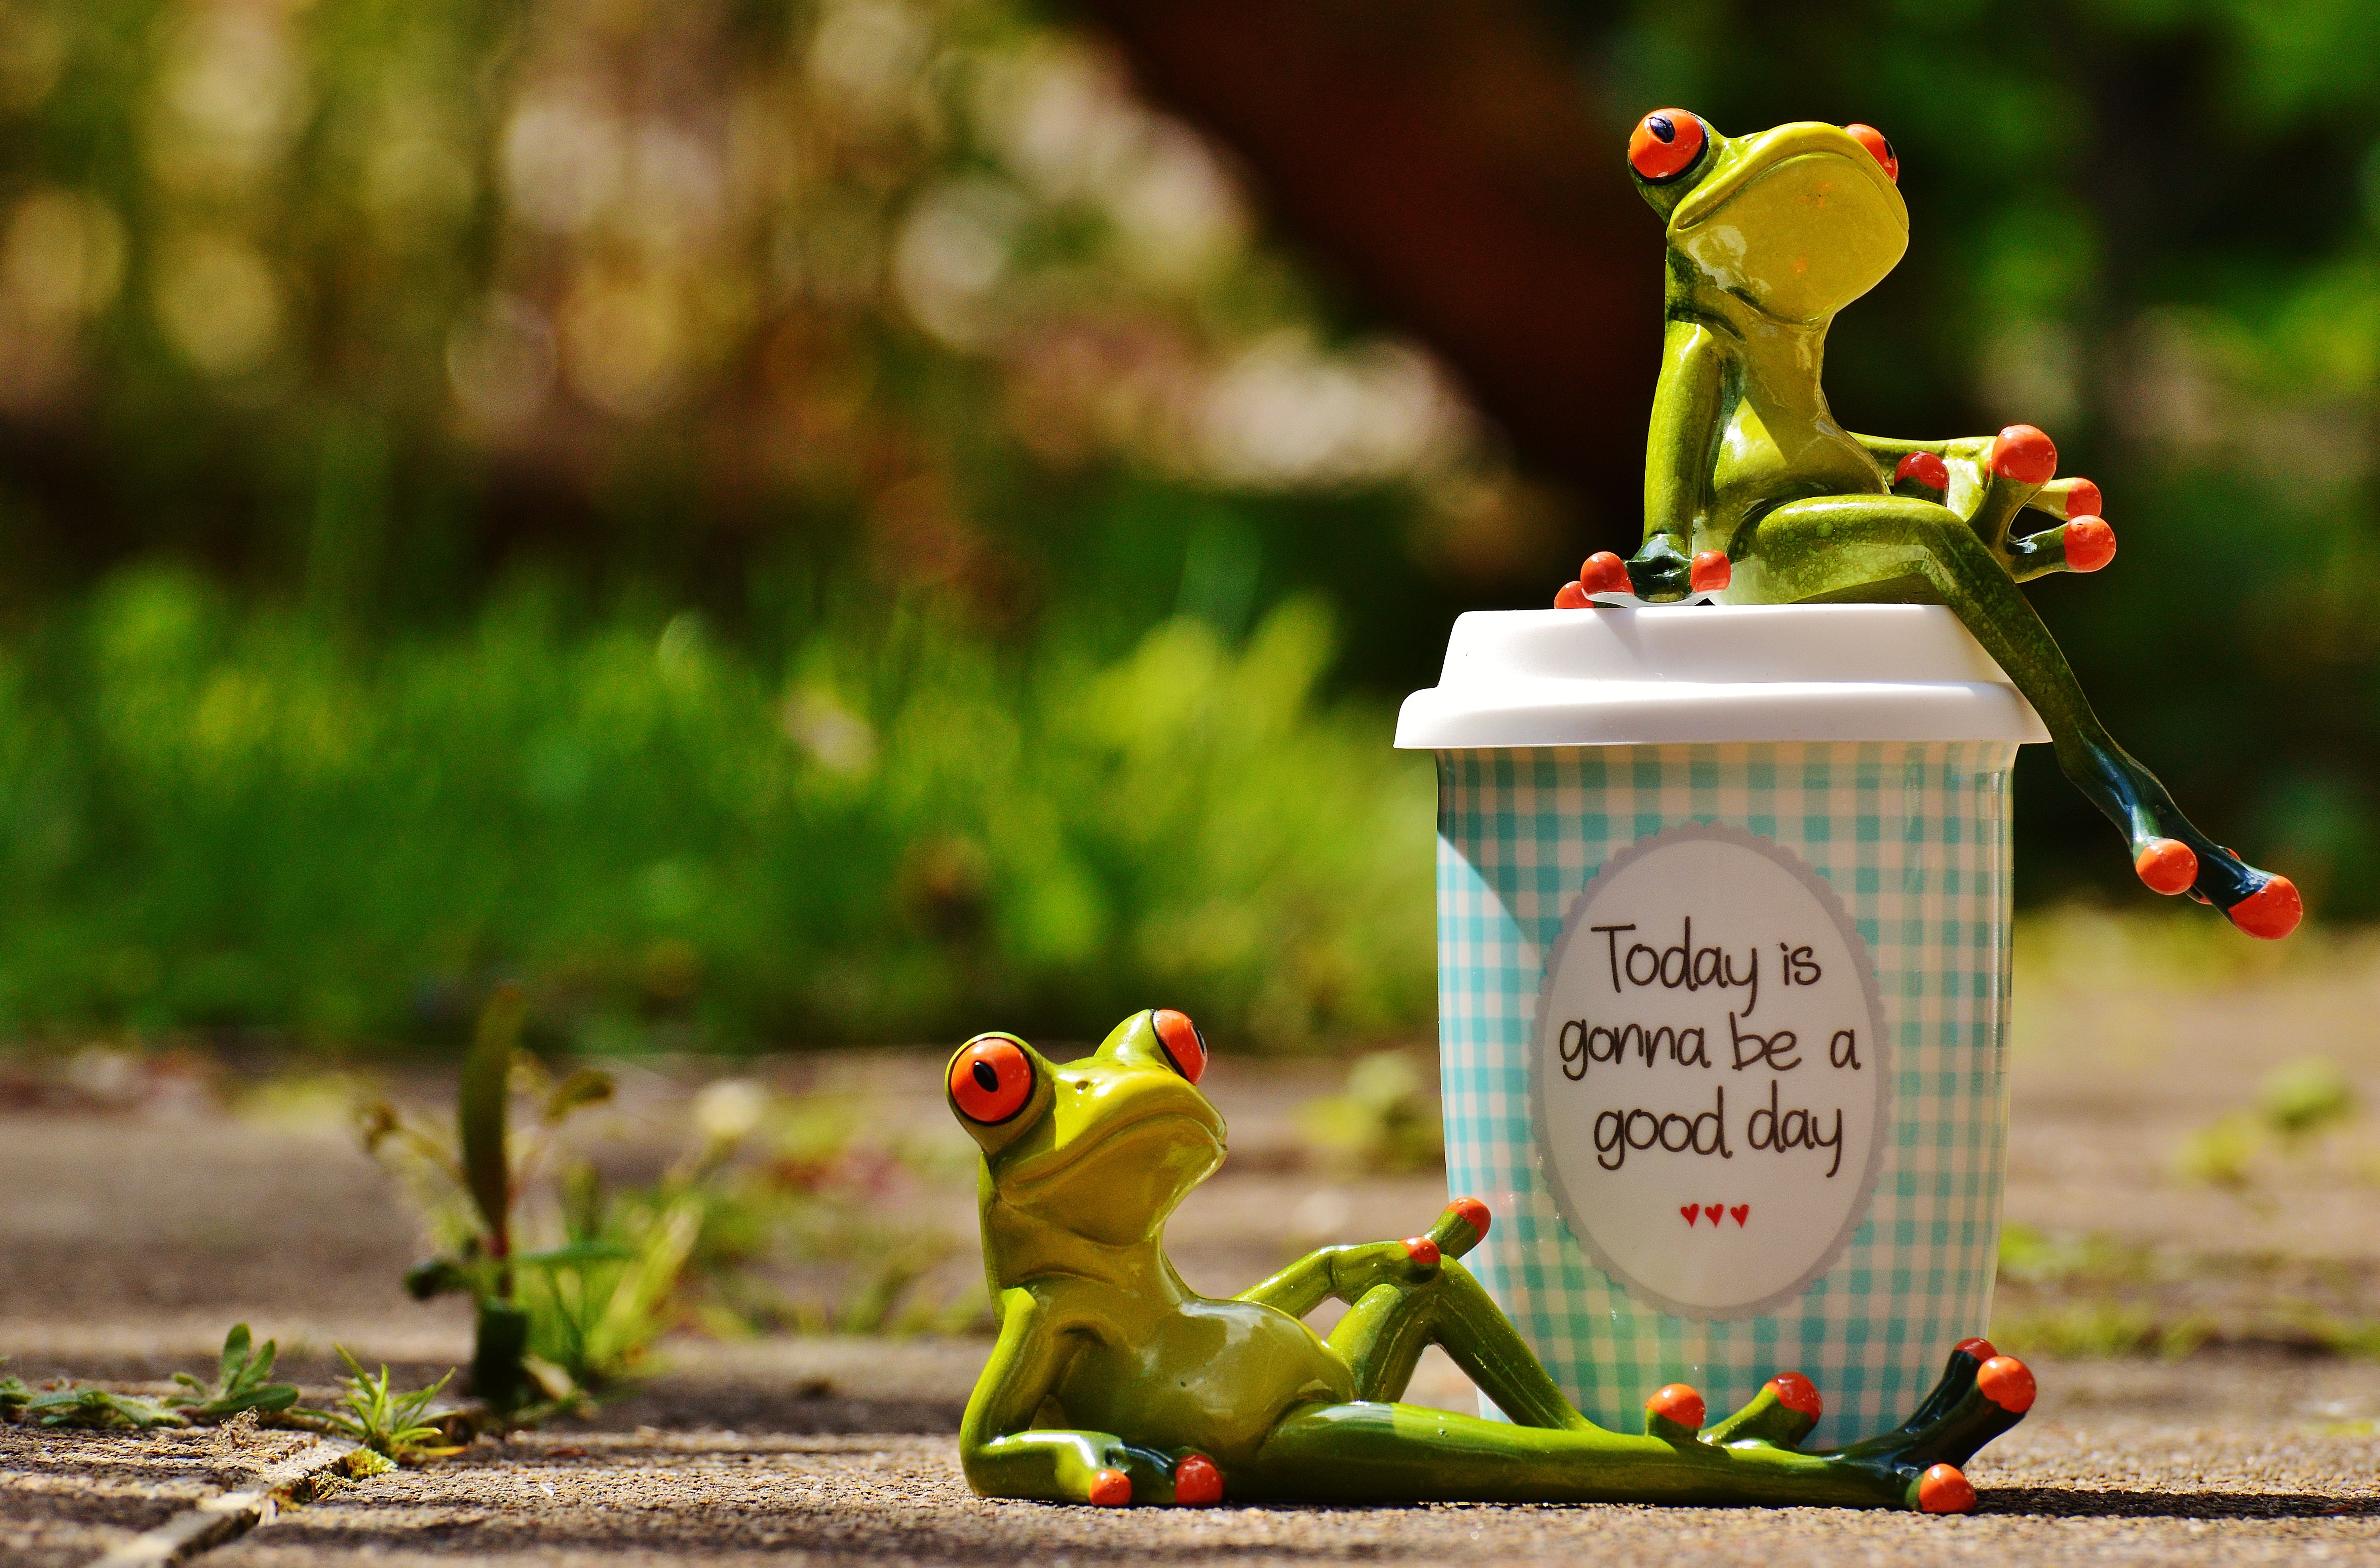
coffee, sweet, cute, cup, green, frog, amphibian, yellow, smile, laugh, start, cheerful, happy, happiness, courage, funny, joy, day, emotion, frogs, positive, beginning, good mood, keep smiling, joy of life, beautiful day, life is beautiful, pep talk